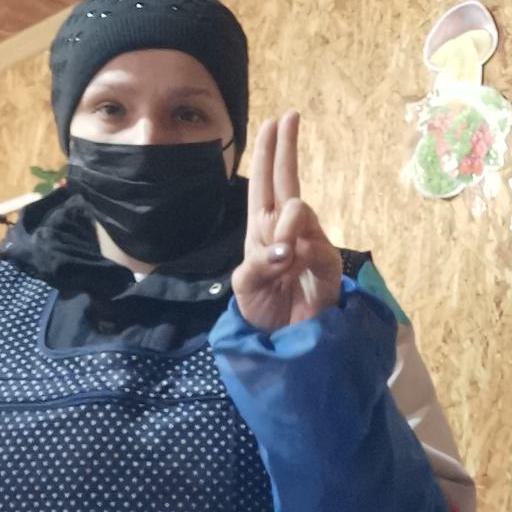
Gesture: two_up